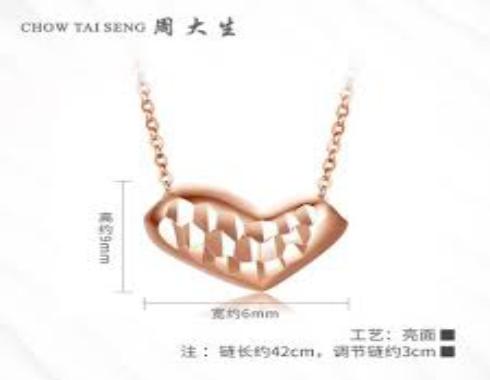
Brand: CHOW TAI SENG-2
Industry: Others